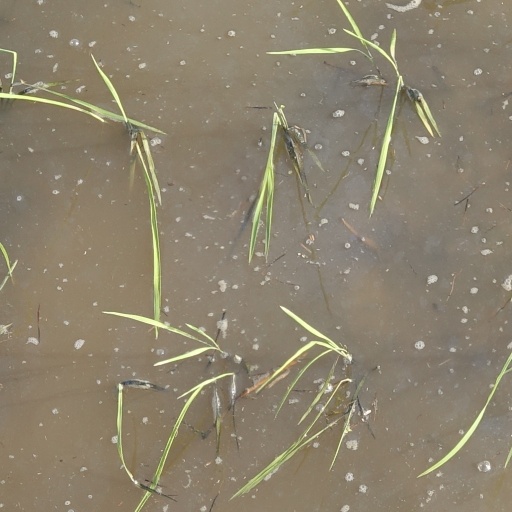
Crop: rice